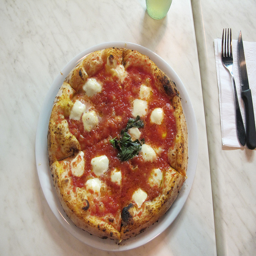
A white marble table with a white plate and slices of pizza.
a ciabatta bread covered with tomato sauce and cheese
A pizza with cheese and spinach on a plate.
a plate with a cheese pizza cut in slices
The small pizza has a lot of sauce but little cheese.